Guinea Highlands

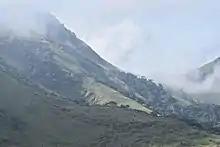
Nimba Mountain Nature Reserve in the Nimba Range, which is a mountain range in the Guinea Highlands.

Geologically the composition of the sediments in the highlands are the same as in Upper Guinea and include granites, schists, and quartzites.